Published work on cinema by Denis Gifford

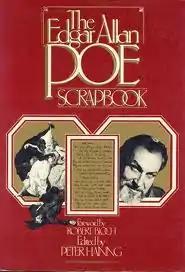
"The Edgar Allan Poe Scrapbook", to which Gifford contributed the chapter "Pictures of Poe: A Survey of the Silent Film Era 1909–1929".

Gifford's involvement in cinema fanzines dates back to the early 1950s, and he continued to write for the fan press well into the 1980s, long after he was well established, in large-circulation magazines such as "House of Hammer". Gifford also conducted a large number of recorded interviews with vintage showbusiness figures, including actors and filmmakers, intended for personal reference. Many of these are now kept as an archive by the BFI.